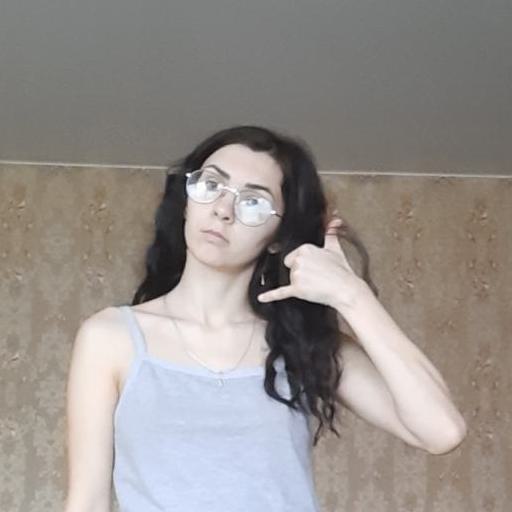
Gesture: call